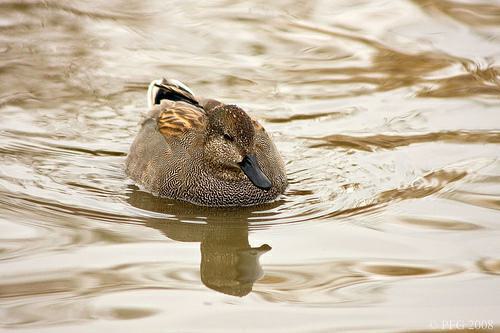
A photo of a gadwall